An Alien Enemy

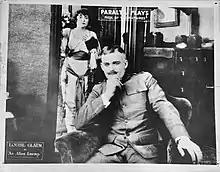

An Alien Enemy is a 1918 American silent war drama film directed by Wallace Worsley and starring Louise Glaum, Mary Jane Irving and Thurston Hall.